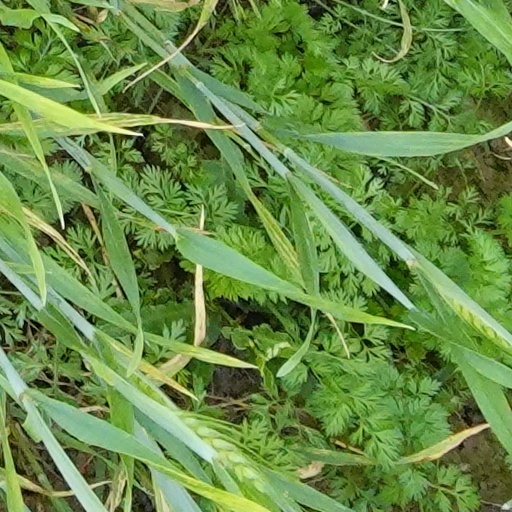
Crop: wheat